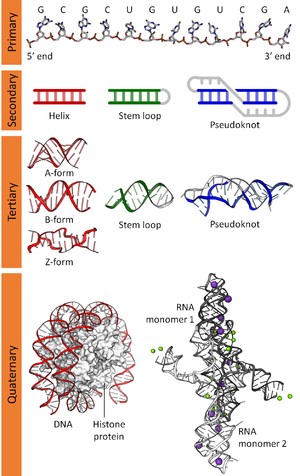
La structure secondaire d'un acide nucléique correspond à la conformation obtenue par les interactions entre les paires de bases au sein d'un seul polymère d'acide nucléique ou bien entre deux de ces polymères. Cette structure peut être représentée comme une liste de bases appariées avec une molécule d'acide nucléique. Les structures secondaires des ADN et ARN biologiques ont tendance à être différentes : l'ADN biologique existe en majorité sous forme de double hélice où toutes les bases sont appariées, alors que l'ARN biologique est simple brin et forme souvent des interactions entre paires de bases assez complexes en raison de sa capacité accrue à former des liaisons hydrogène issues du groupe hydroxyle extérieur au niveau de chaque ribose.